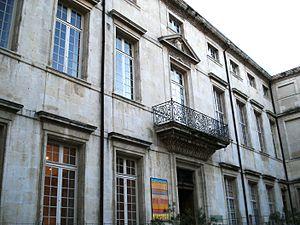
Jacques Cubizol est un architecte nîmois du XVIIᵉ siècle. Il fut consul de la ville de Nîmes en 1682.